Canyons Resort

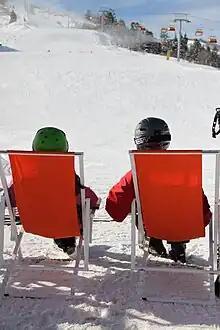
Ski Beach with Orange Bubble in the background

The Canyons opened as Park City West in 1968, a sister resort to the nearby Park City Mountain Resort which opened five years earlier. It was renamed ParkWest in 1975 after a change in ownership, and the name was changed again in 1995 to Wolf Mountain (not to be confused with the small ski area of the same name near Ogden, Utah) for two seasons, then became The Canyons in 1997, after the acquisition by American Skiing Company. In 2007, American Skiing Company sold all of its assets and dissolved as an active corporation. The Canyons sale to Talisker Corporation was finalized in 2008.